Seattle Mariners

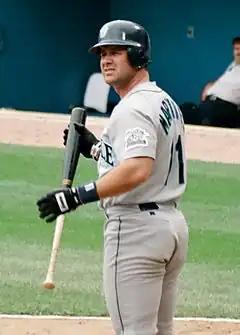
Edgar Martínez

Rally Fries are a baseball tradition started by Mariners broadcaster Mike Blowers in 2007. During a game against the Cincinnati Reds, a fan tried to catch a foul ball along the right-field line but in turn spilled his tray of french fries along the track. While chatting on the air and seeing the mishap, Blowers's partner, Dave Sims, suggested that he should send a new tray of fries to the fan. Blowers agreed, and sent his intern to deliver a plate of fries to the man.